Trinity (Andrei Rublev)

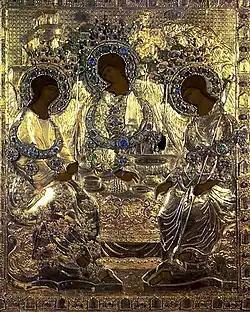
"The Trinity" as it could have been seen before 1904 (a photomontage). The painting is covered by the riza and coated with a layer of drying oil.

This dating is based on the dates of the construction of both churches. Nevertheless, art critics, taking into account the style of the icon, do not consider the matter resolved. Igor Grabar dated "The Trinity" 1408–1425, Yulia Lebedeva suggested 1422–1423, Valentina Antonova suggested 1420–1427. It is unknown if "The Trinity" was created during Rublev's peak of creativity in 1408—1420 or late in his life. Style analysis shows that it could have been created around 1408, because it is stylistically similar to his frescoes in the Dormition Cathedral (created roughly at the same time). On the other hand, "The Trinity" demonstrates firmness and perfection which was unmatched even by the best of Trinity Cathedral's icons painted between 1425 and 1427.